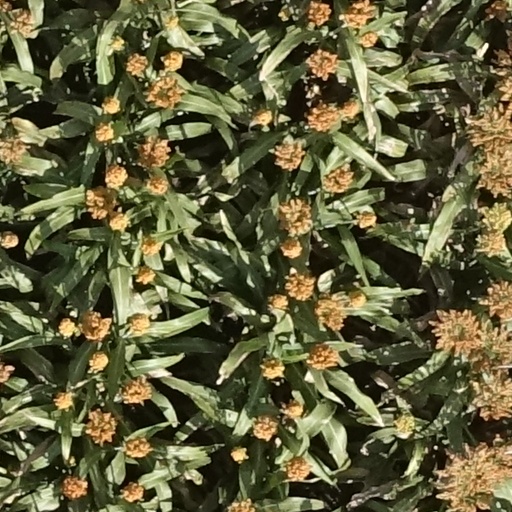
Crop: sorghum